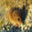
Label: mouse